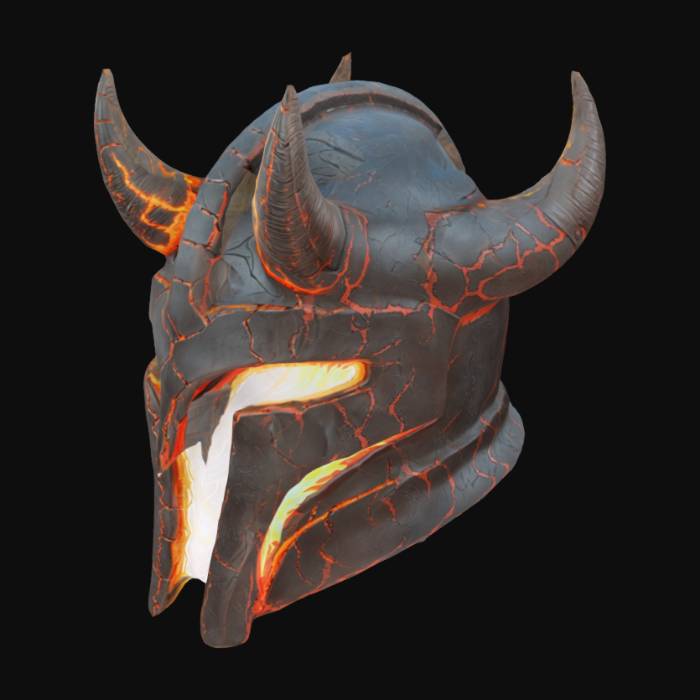
미적 점수 (1~10점): 8